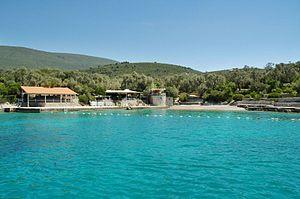
Le Monténégro est un pays des Balkans, en Europe du Sud, bordé par la mer Adriatique et frontalier de la Croatie, de la Bosnie-Herzégovine, de la Serbie, du Kosovo et de l'Albanie. La capitale est Podgorica, l'ancienne capitale royale est Cetinje qui détient également le titre de « capitale du trône ». Le Monténégro a déposé sa candidature d'adhésion à l'Union européenne en 2008.